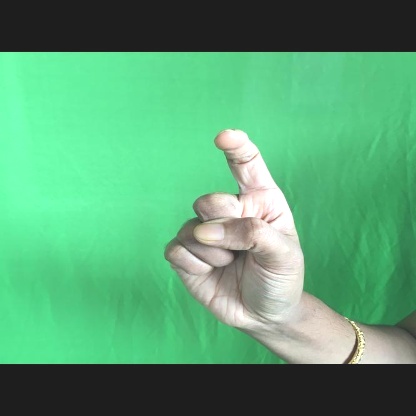
Mudra: Tamarachudam